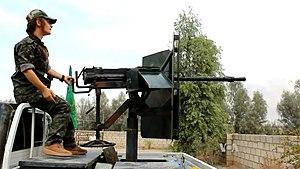
Membres des YPG à la bataille de al-Hol en Syrie en 2015